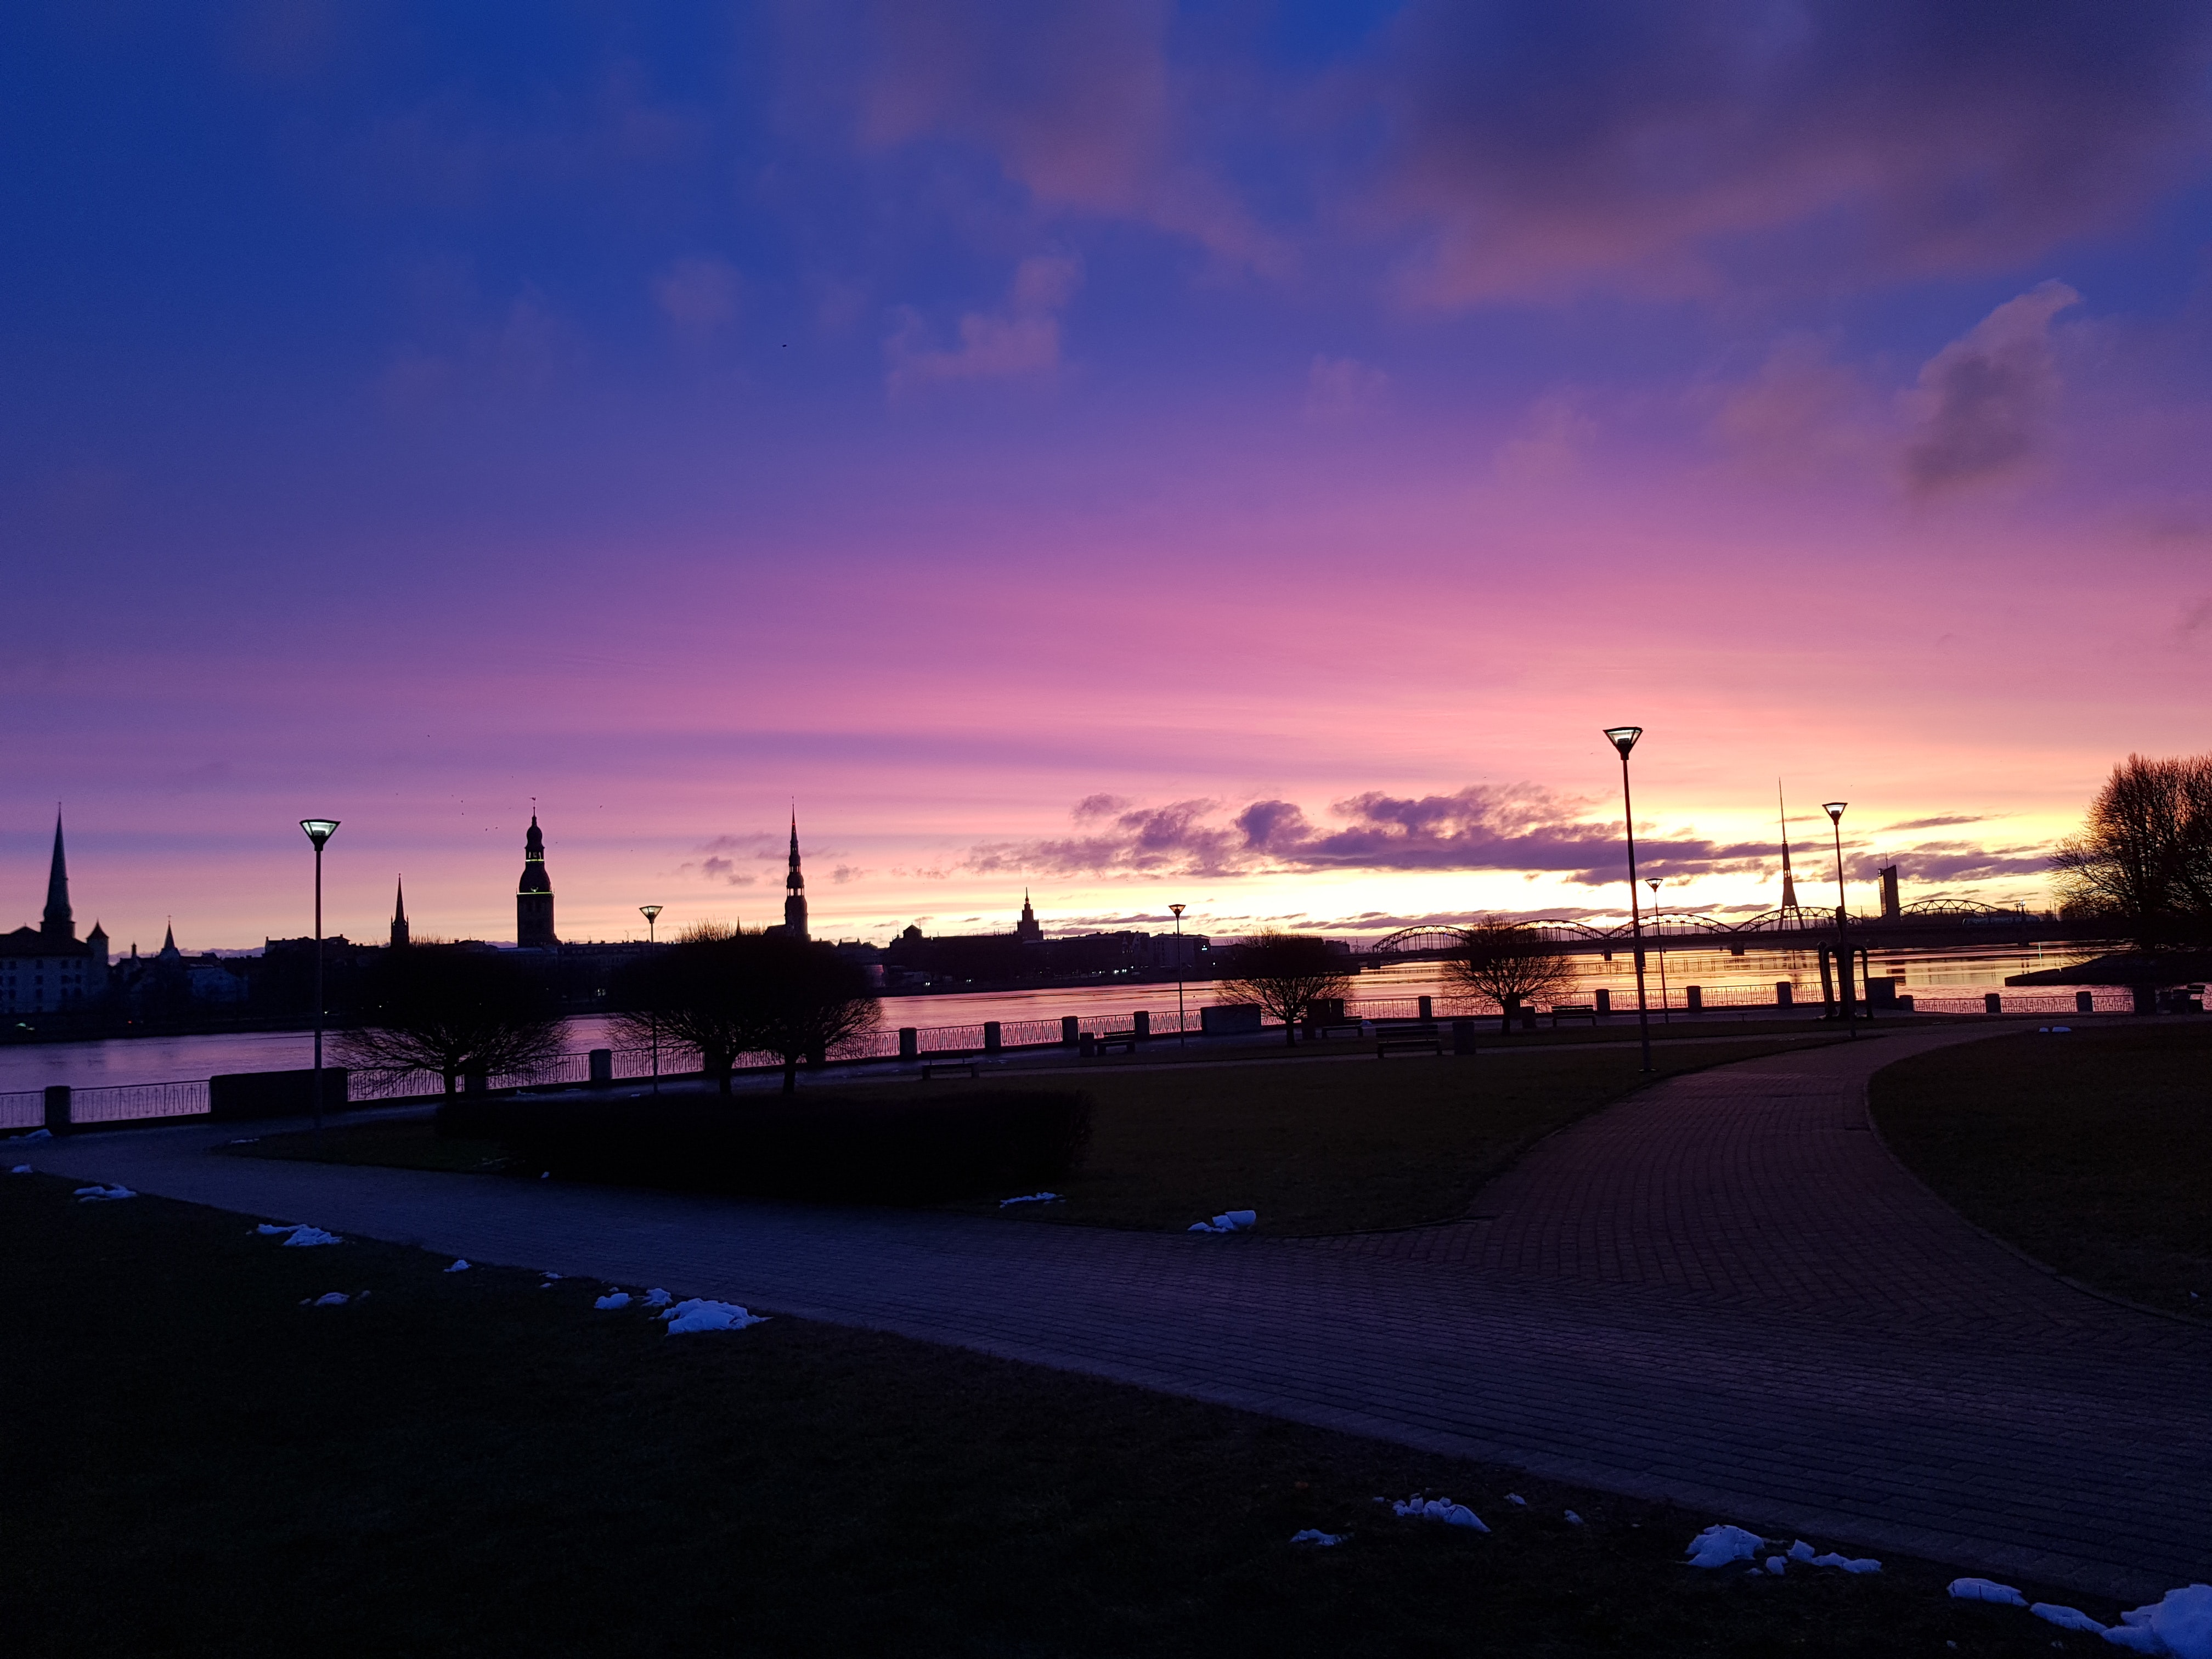
sky, cloud, afterglow, dusk, evening, horizon, blue, sunset, morning, atmosphere, sunrise, night, dawn, road, infrastructure, red sky at morning, architecture, landscape, cumulus, meteorological phenomenon, ocean, sunlight, winter, street light, city